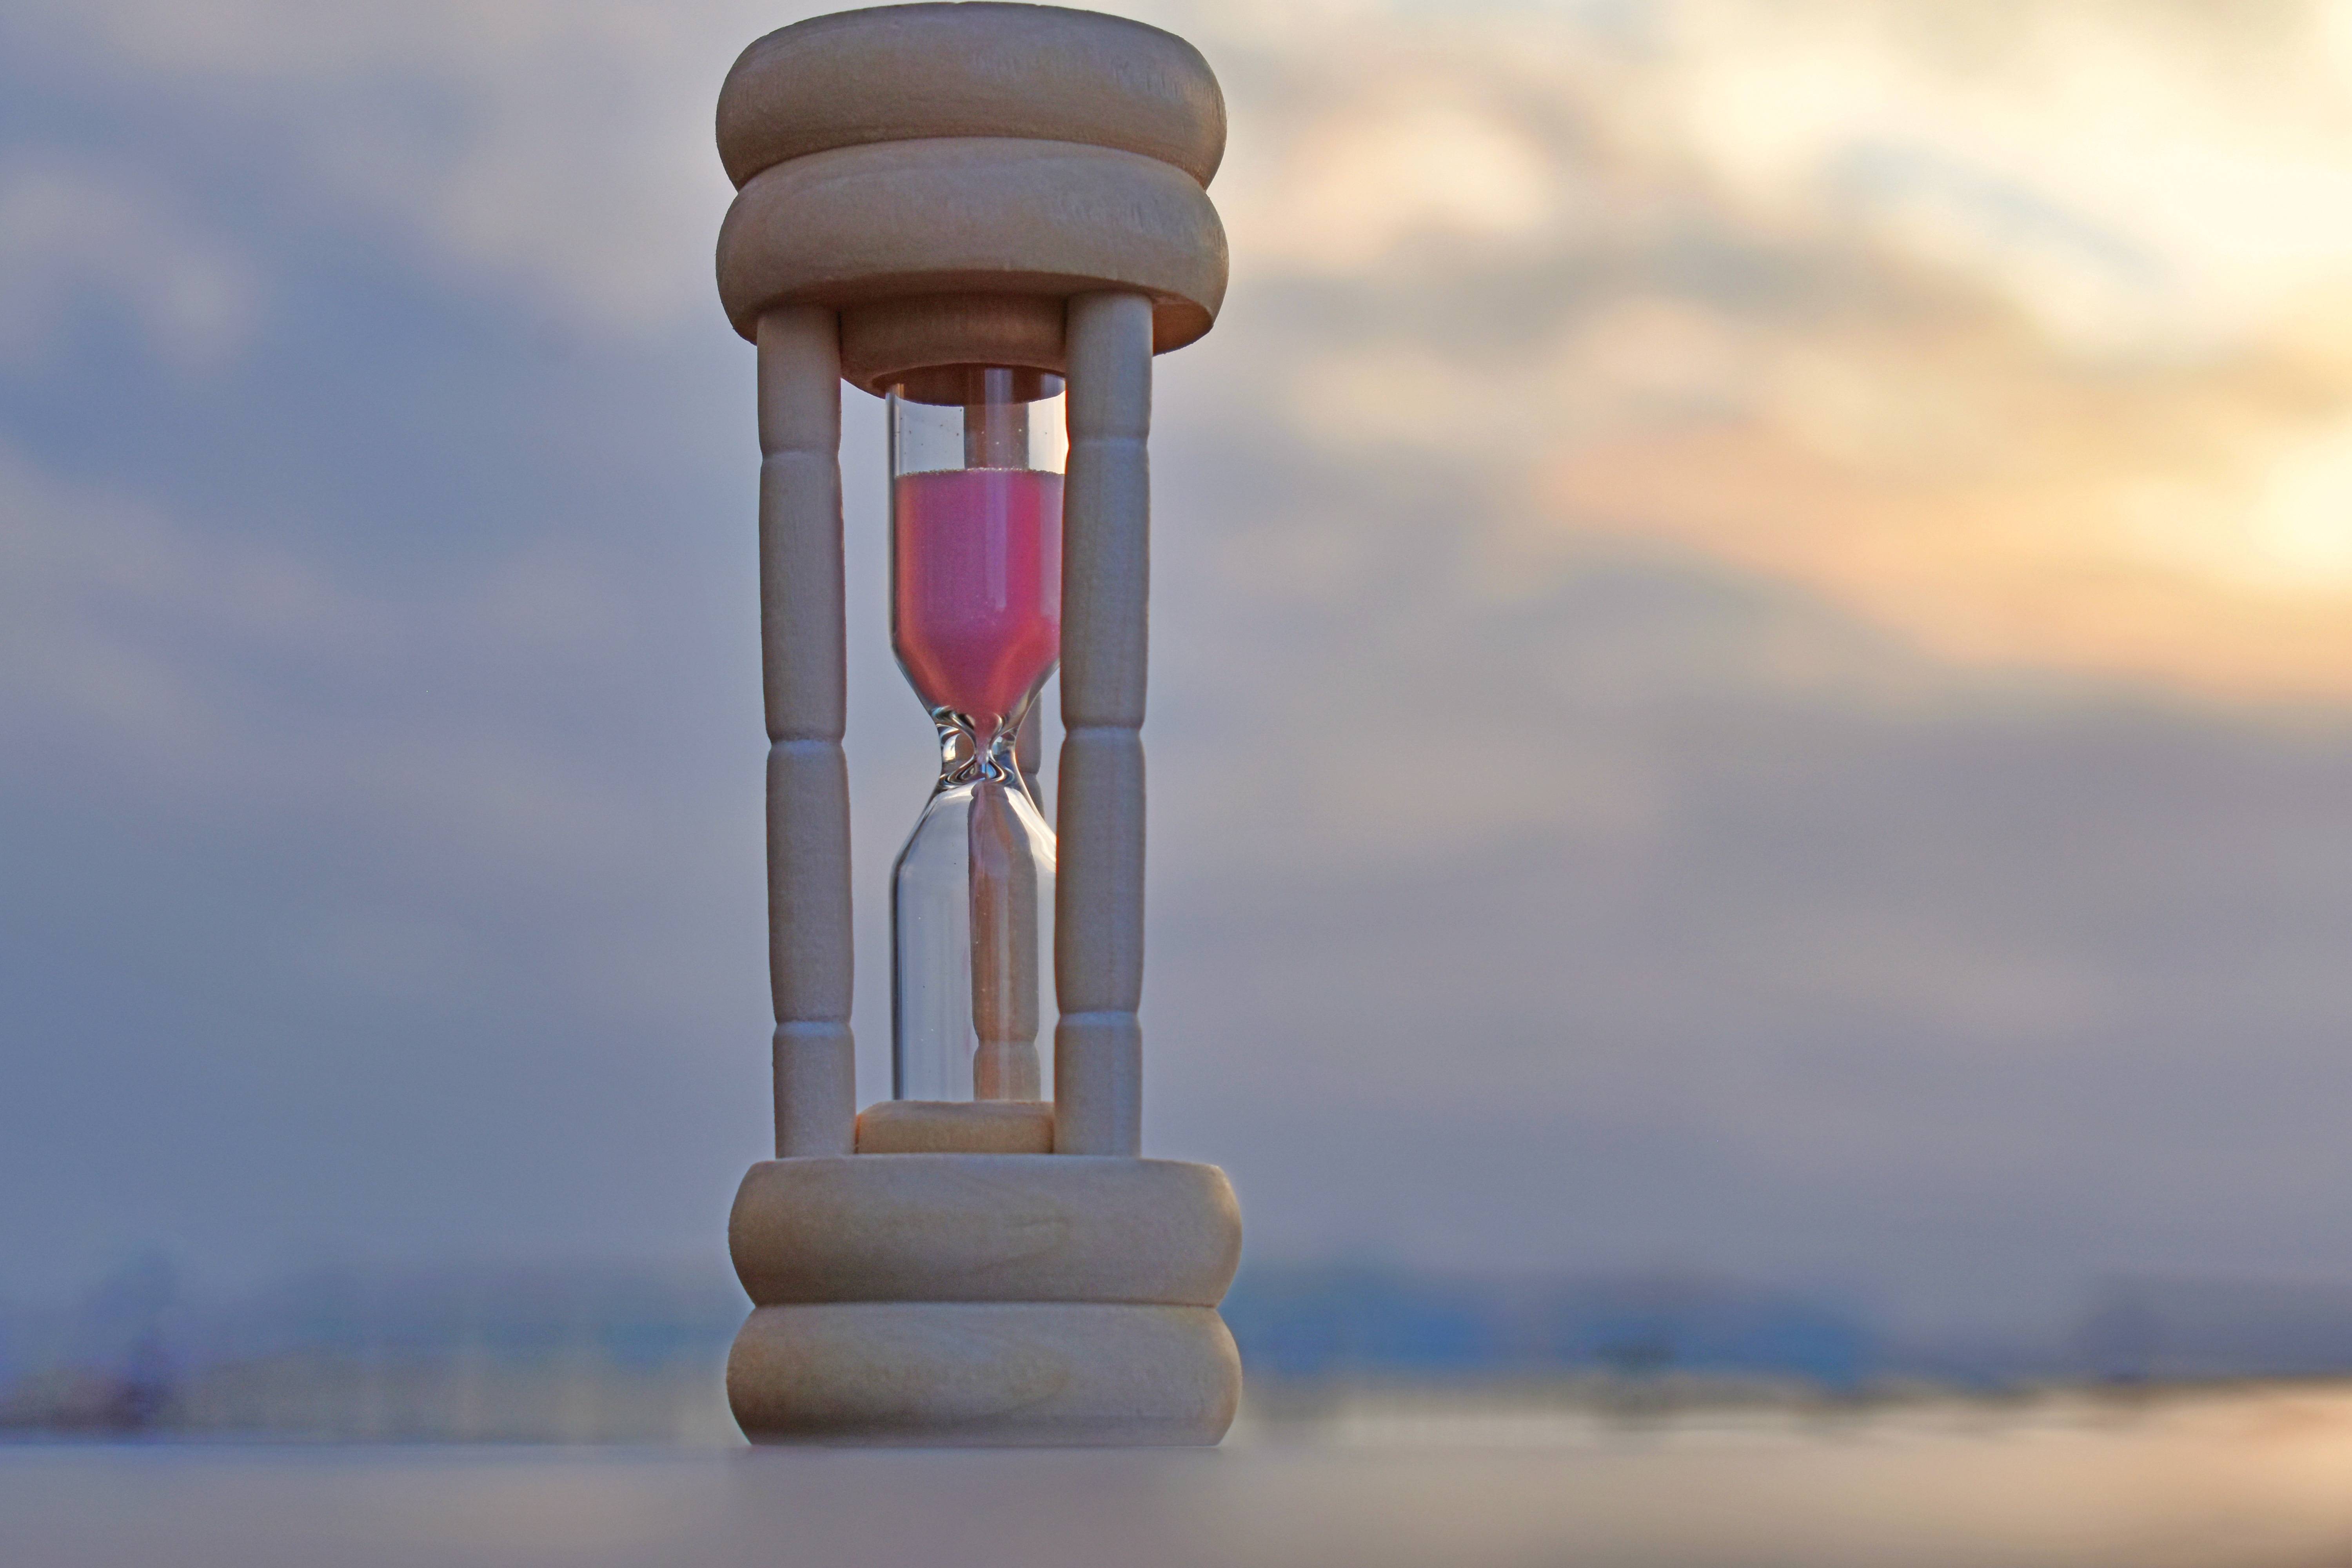
natural, sky, cloud, building, tower, gas, cylinder, composite material, magenta, landscape, art, engineering